Seeman

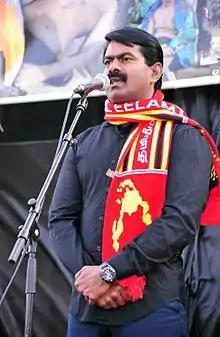
Seeman Speech Outside UN headquarters Geneva

Upon his release from a five-month detention at the Vellore prison in 2011, Seeman actively campaigned for the defeat of the Indian National Congress in the 2011 Legislative Assembly elections. He was neutral on the MDMK and DMK and supportive of the AIADMK. Seeman campaigned in 59 of the 63 places the INC contested in, and the party was defeated in all of those constituencies except one.